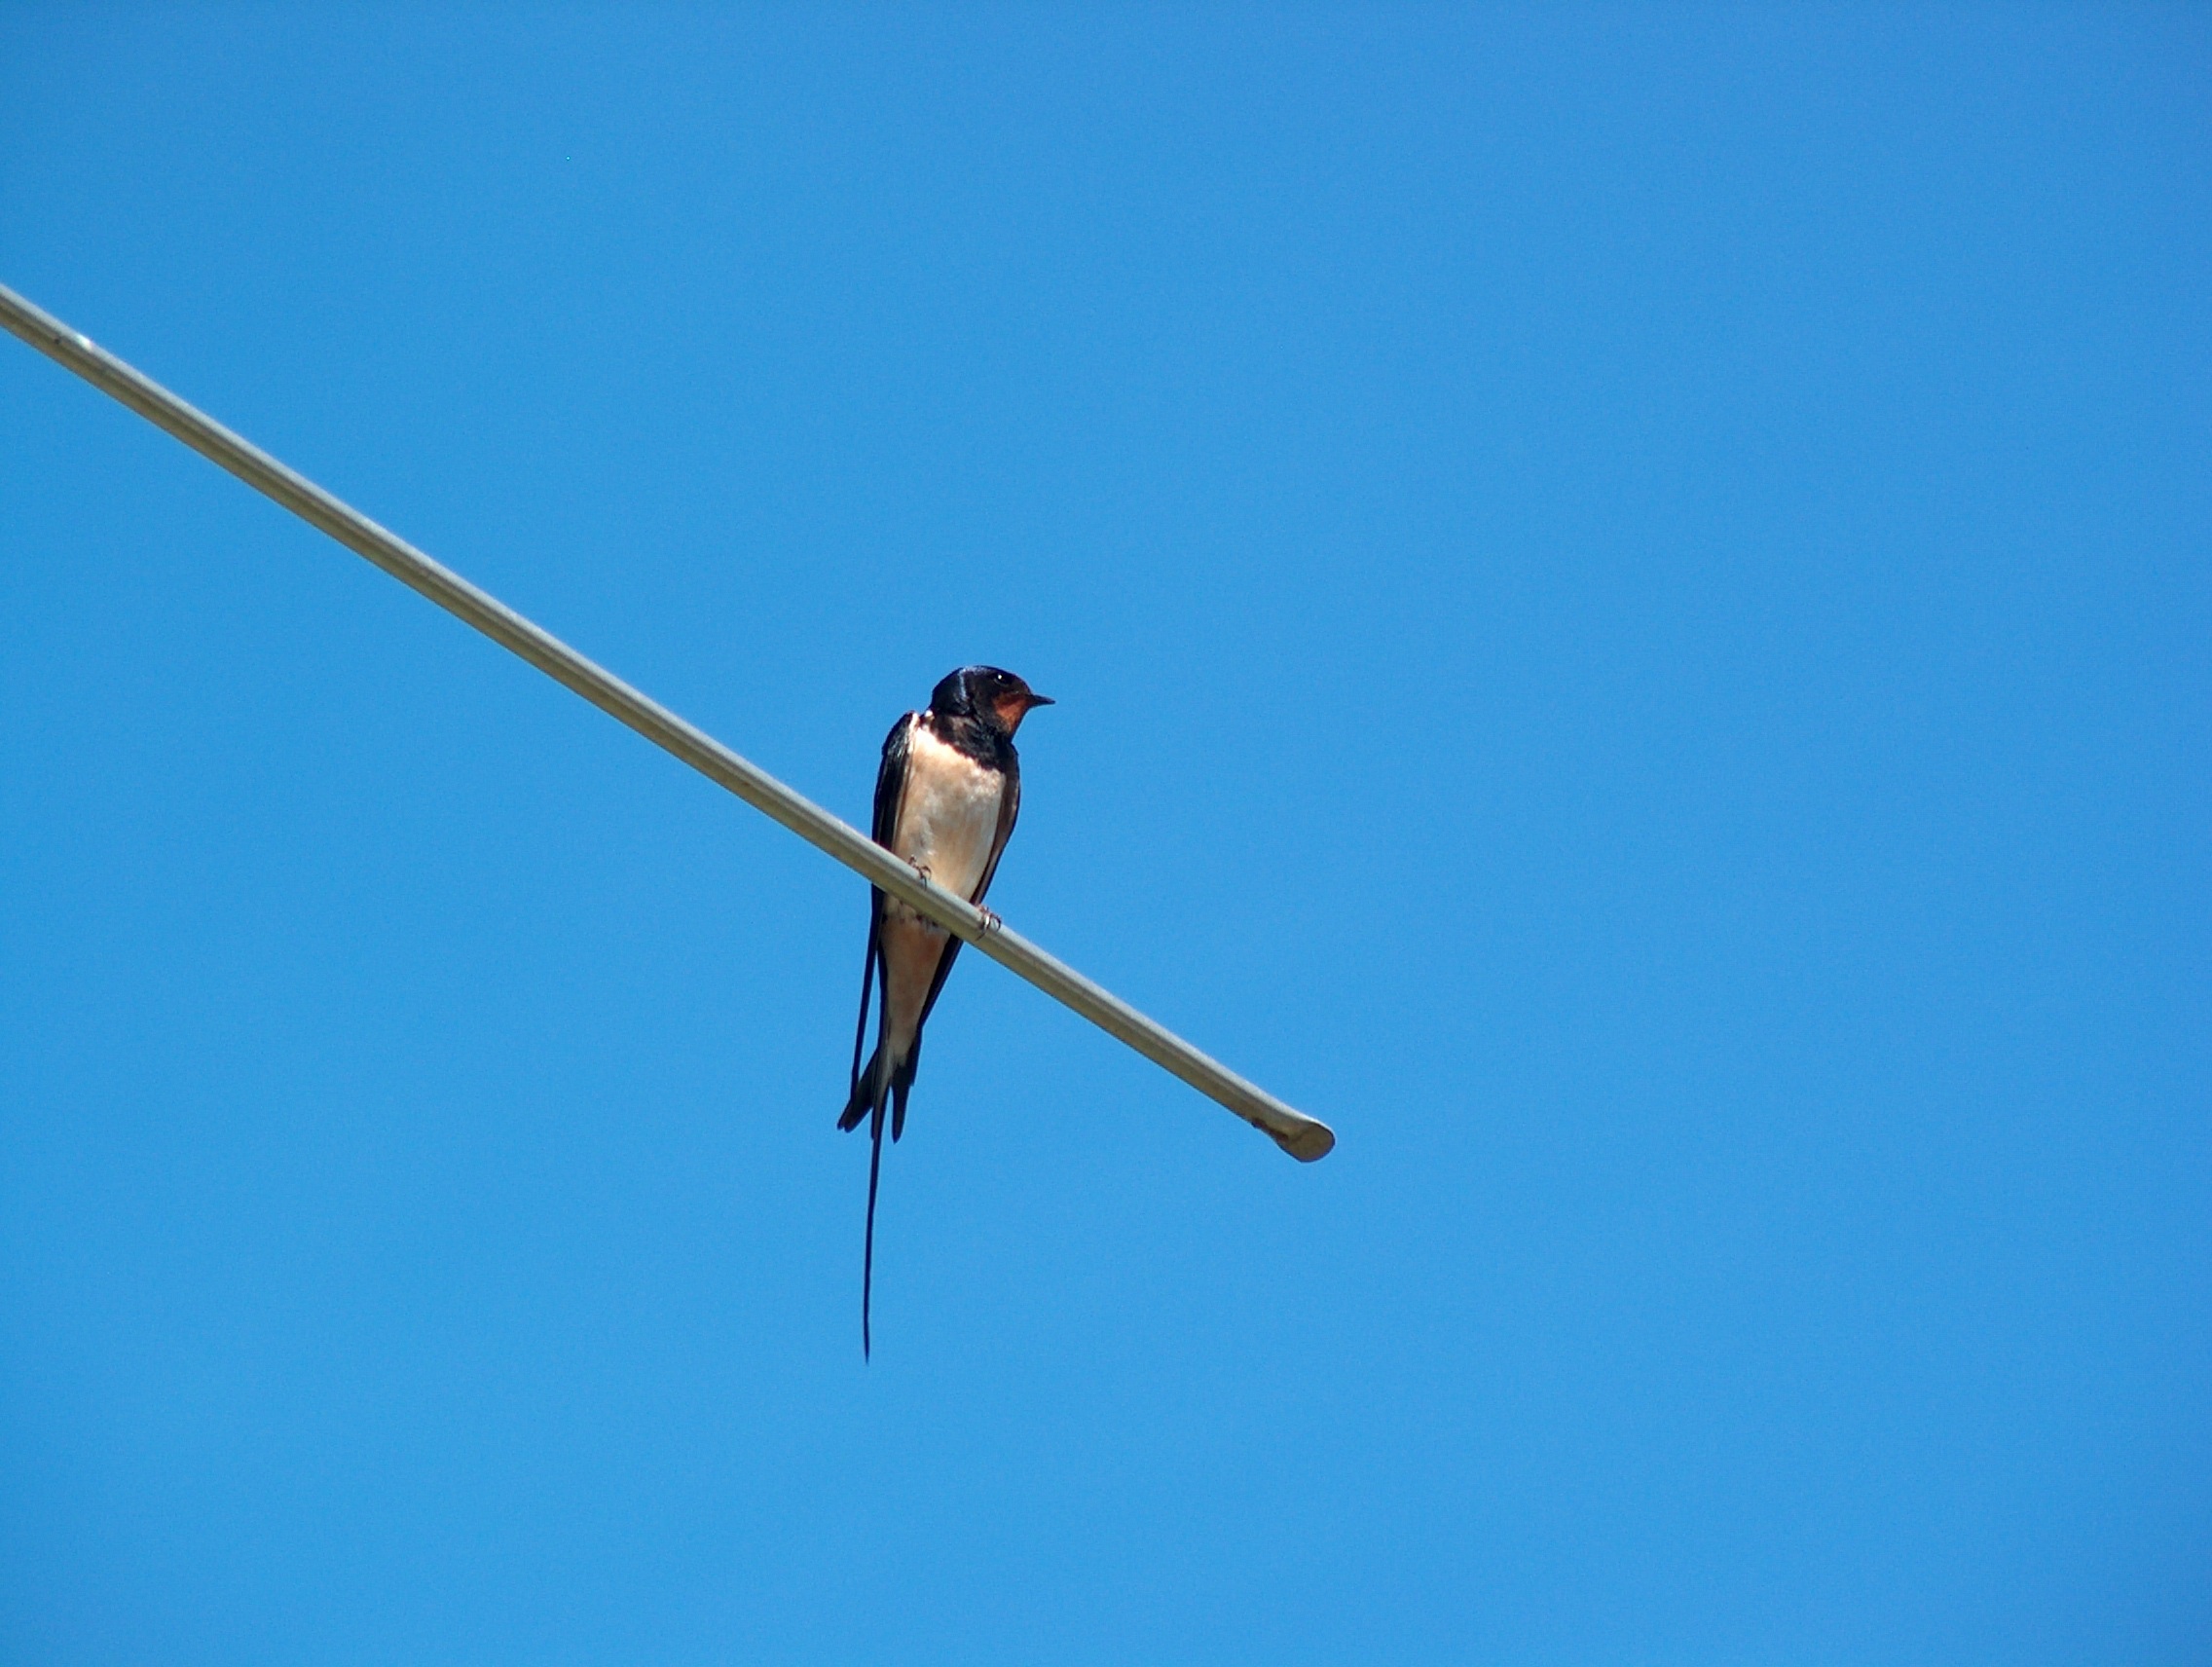
nature, bird, wing, animal, jumping, antenna, mast, flight, blue, swallow, schwalbe, perching bird